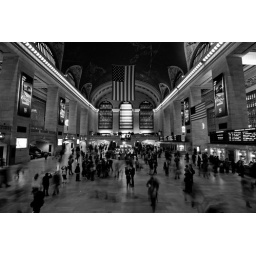
Grand Central Terminal in black and white